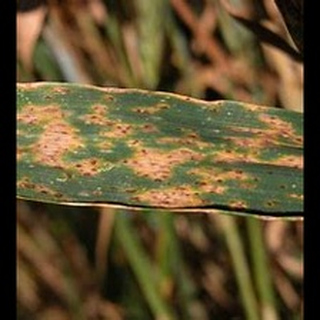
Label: wheat_tan_spot